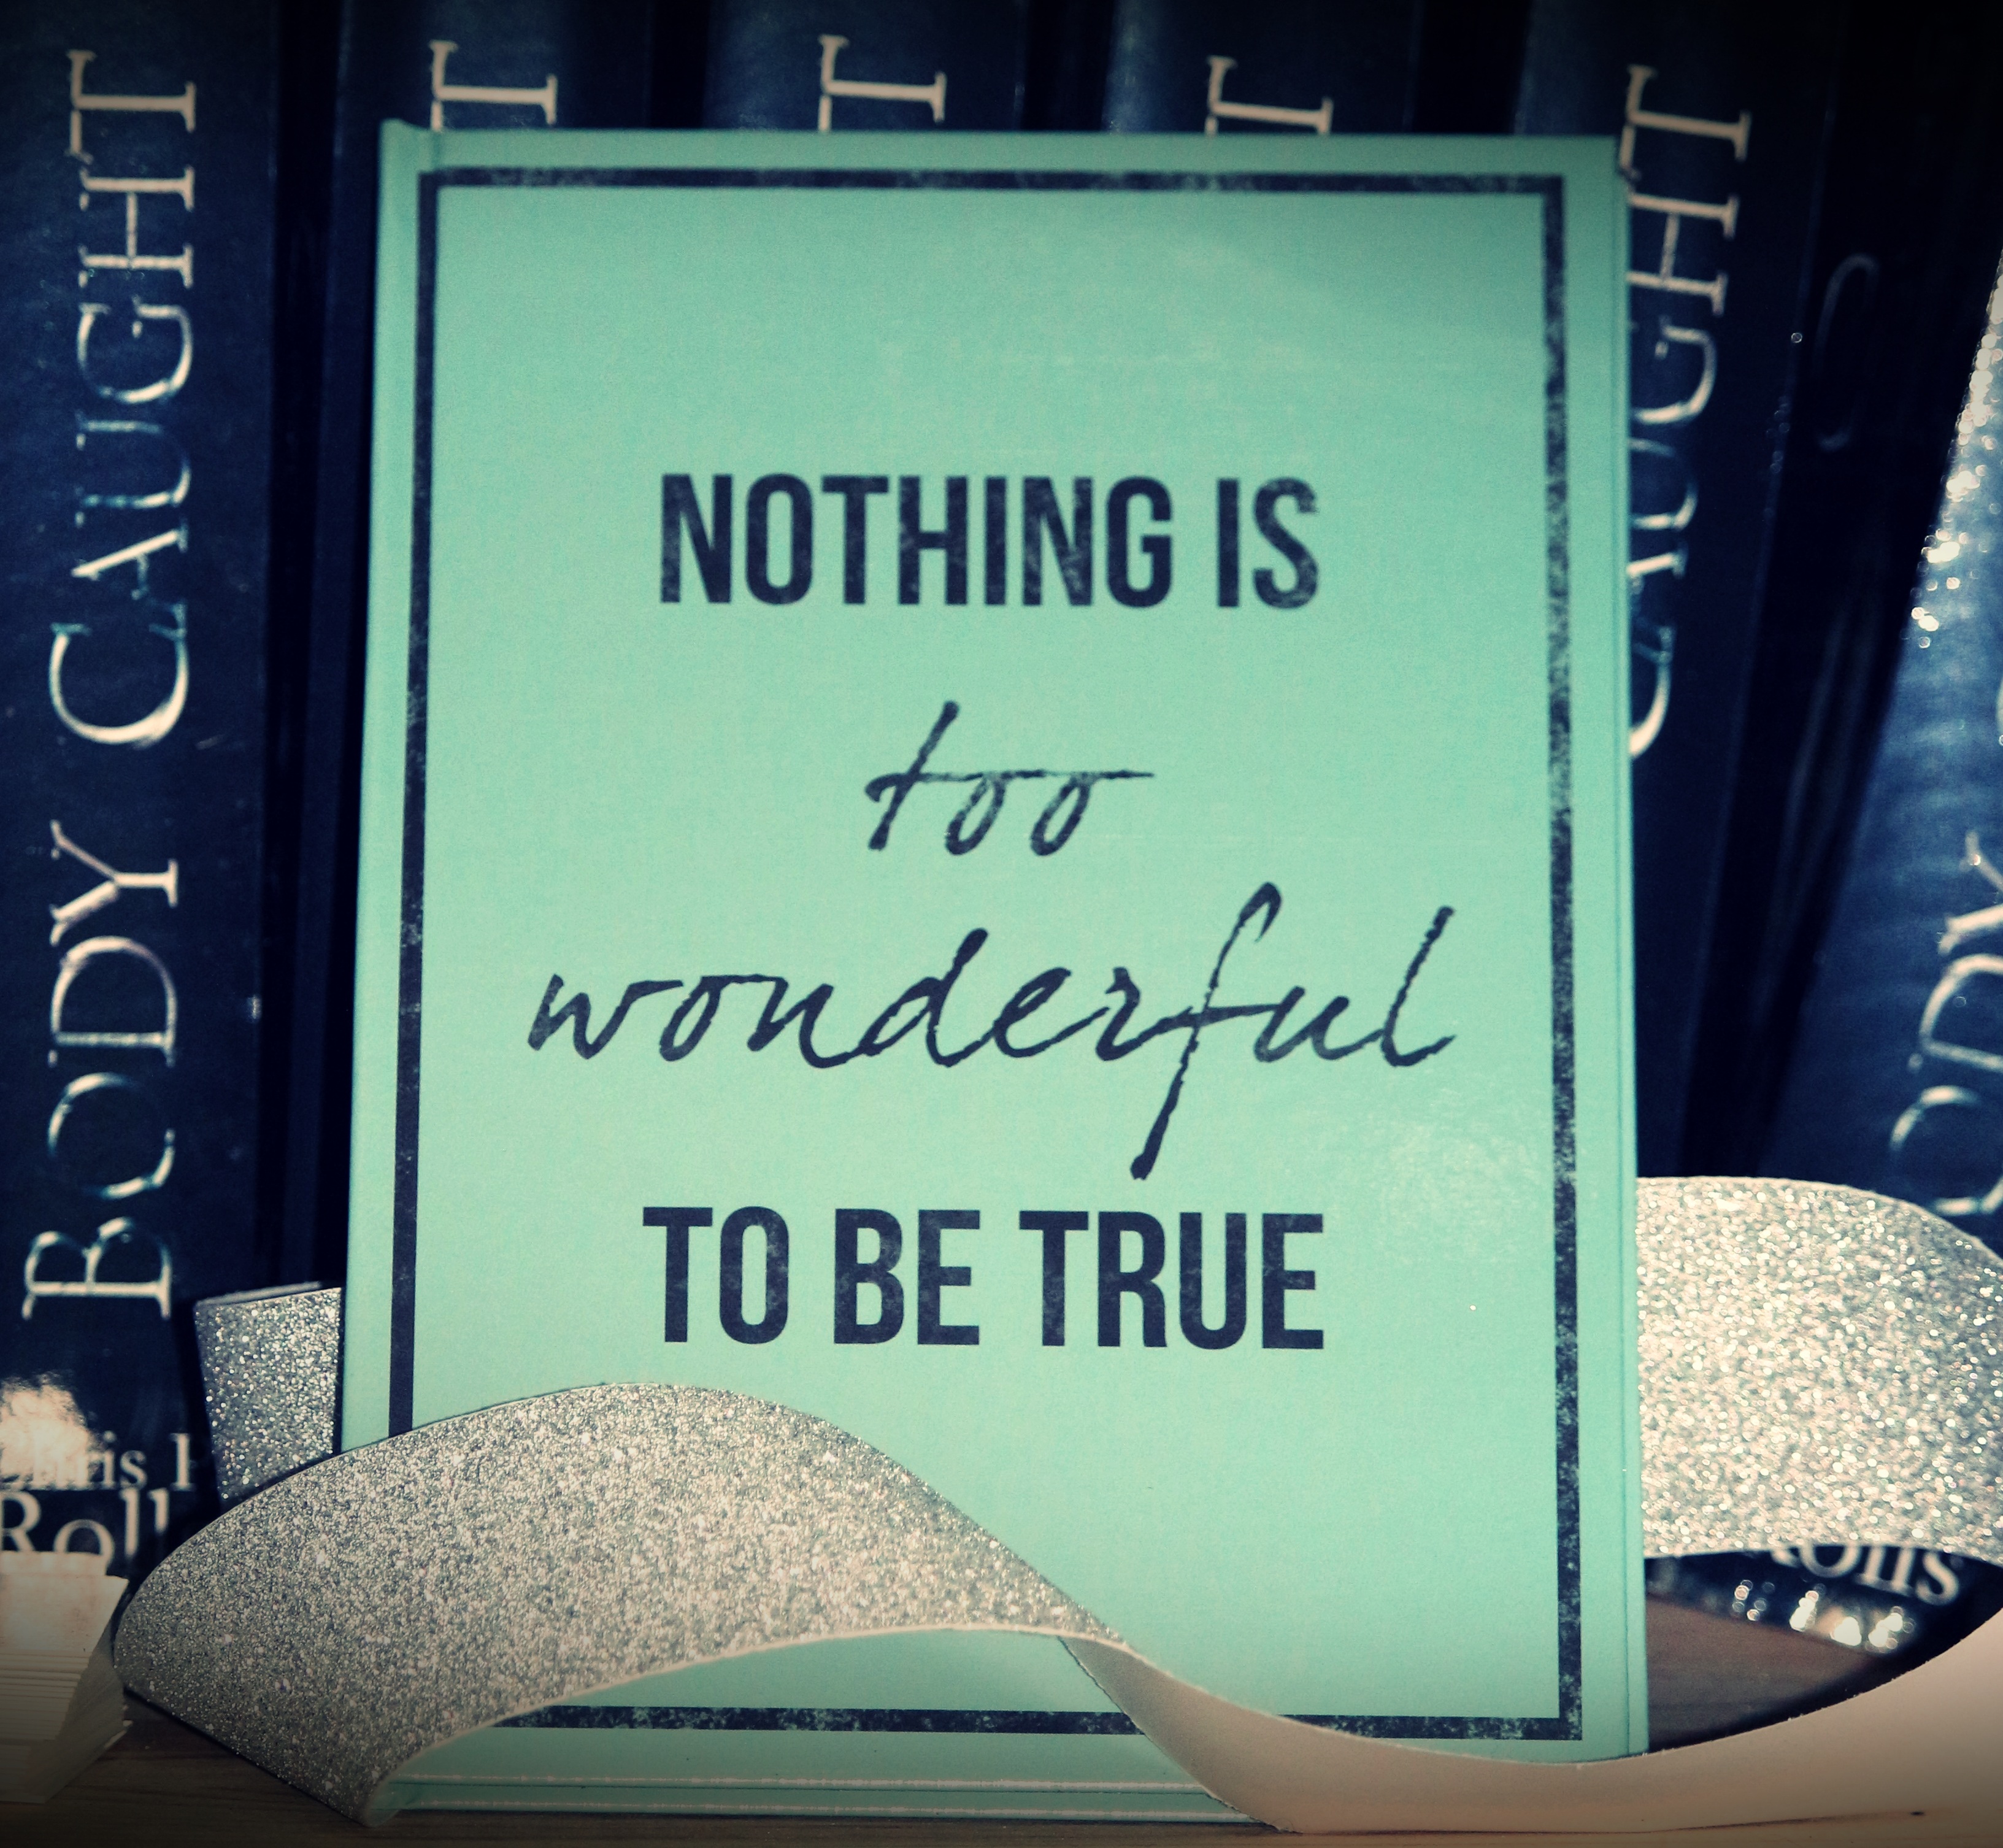
book, advertising, sign, green, shelf, blue, brand, motto, font, turquoise, books, text, shape, saying, wisdom, poetry